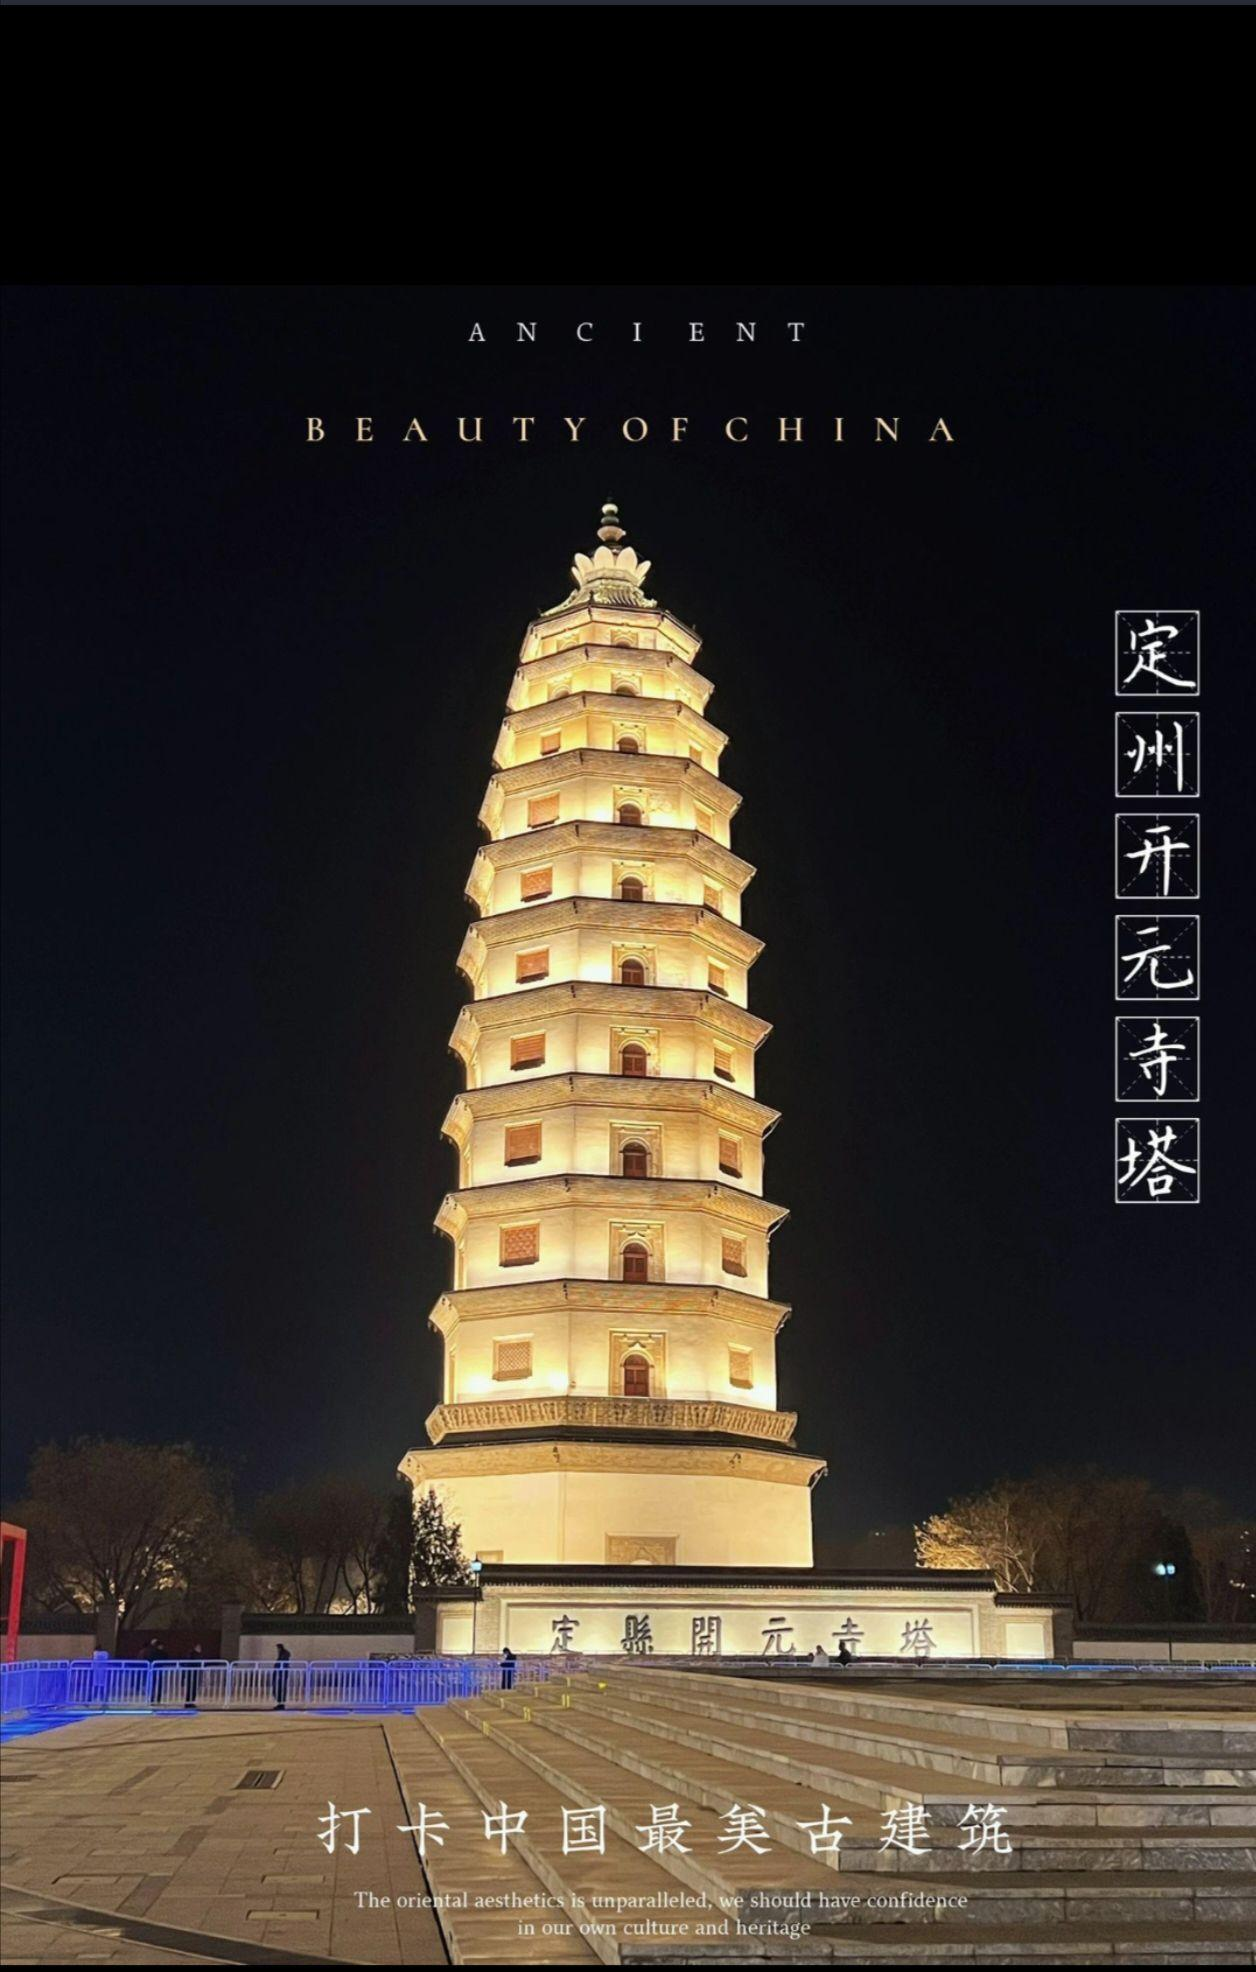
地标名称：定州开元寺塔
所在城市：保定市·定州市